Sioux City, Iowa

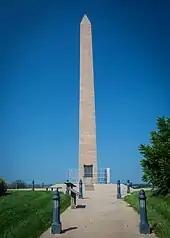
Sergeant Floyd Monument

Golf courses, city parks, and aquatics: Sioux City is also home to several municipal public golf courses, including Floyd Park in Morningside, Green Valley near the Southern Hills, Sun Valley on the northern West Side, and Hidden Acres in nearby Plymouth County. Sioux City also has a number of private golf clubs, including Sioux City Country Club, and Whispering Creek Golf Club. The city has over of public parkland located at 53 locations, including the riverfront and many miles of recreation trails. Five public swimming pools/aquatics centers are located within Sioux City neighborhoods.